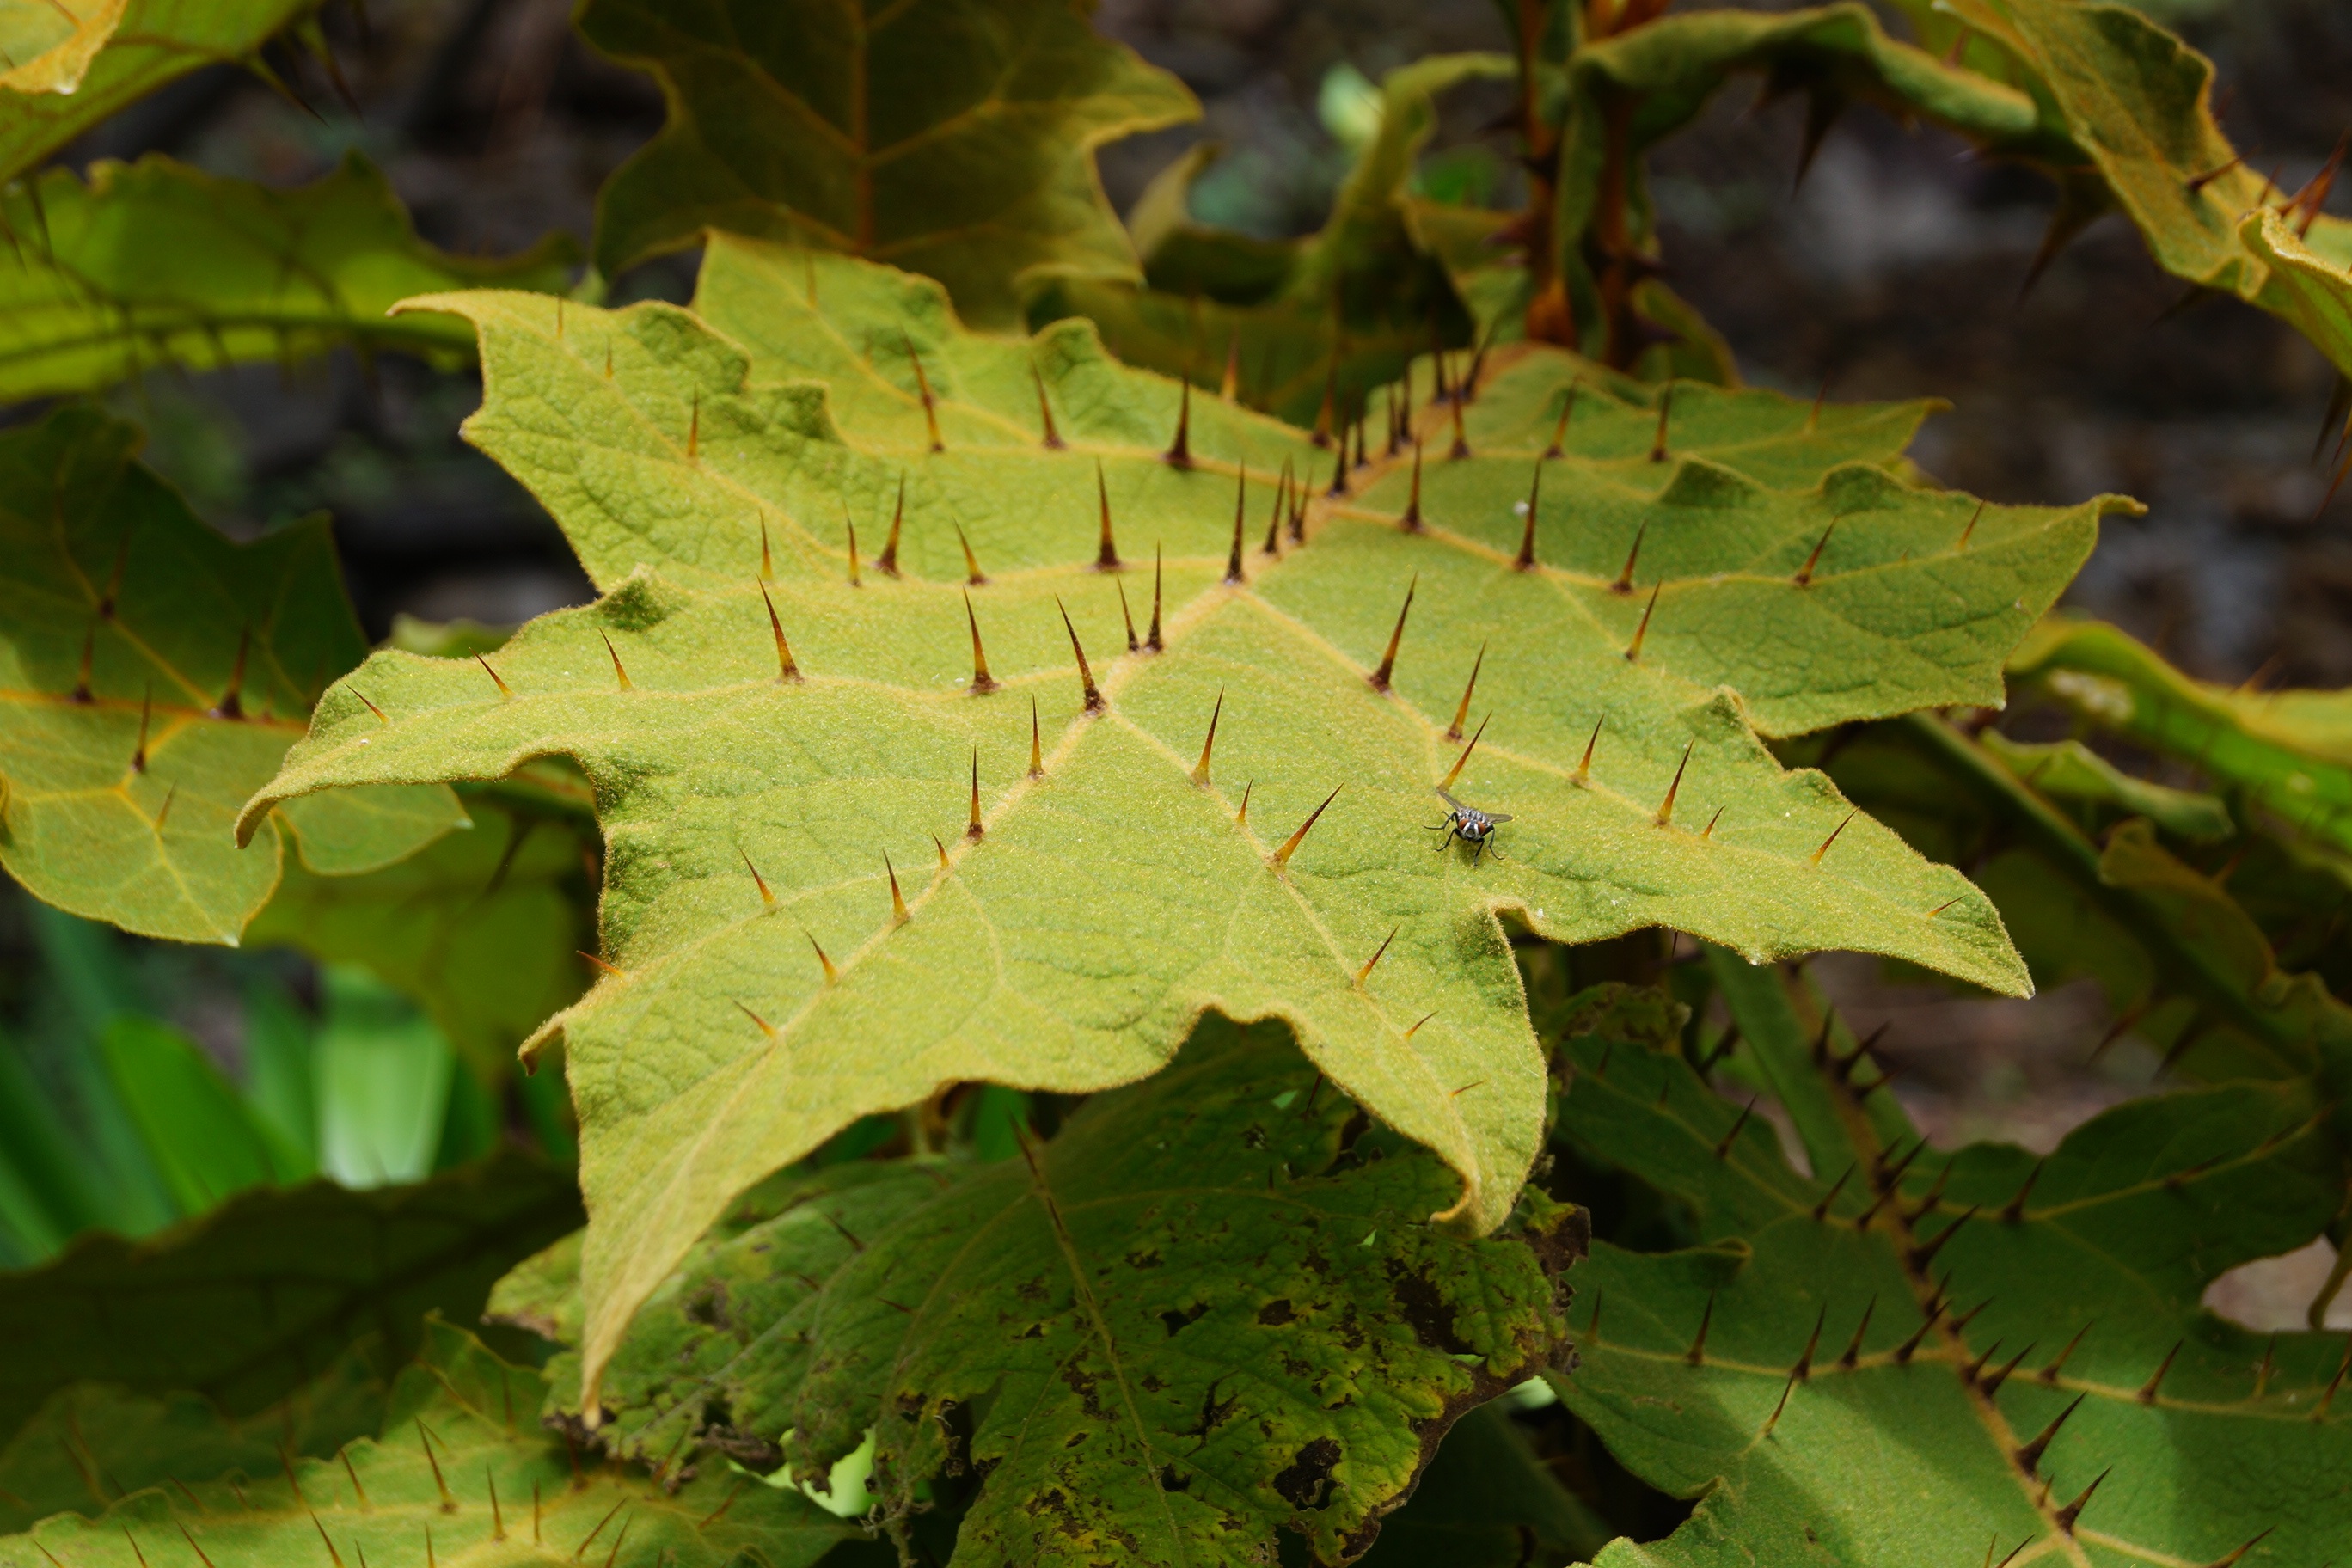
tree, nature, branch, plant, leaf, flower, wild, green, spice, produce, autumn, botany, flora, maple tree, shrub, thorns, deciduous, oak, dangerous, points, defence, niddles, flowering plant, grape leaves, woody plant, land plant